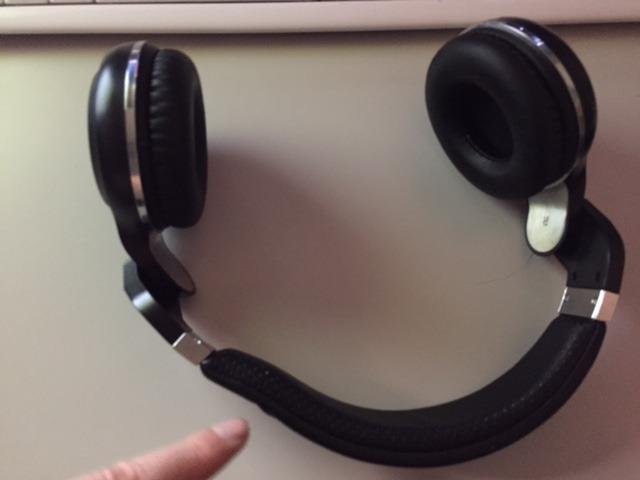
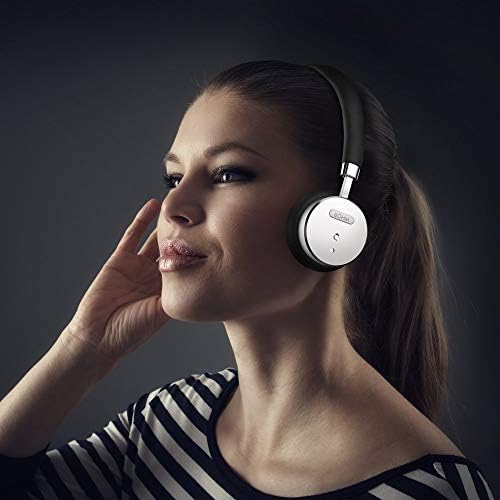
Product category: headphones
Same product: no